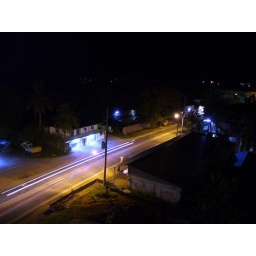
A car races down a street in Palau in the evening.